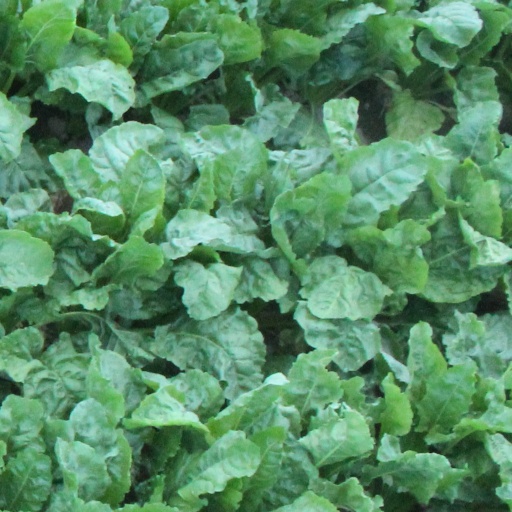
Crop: sugar beet